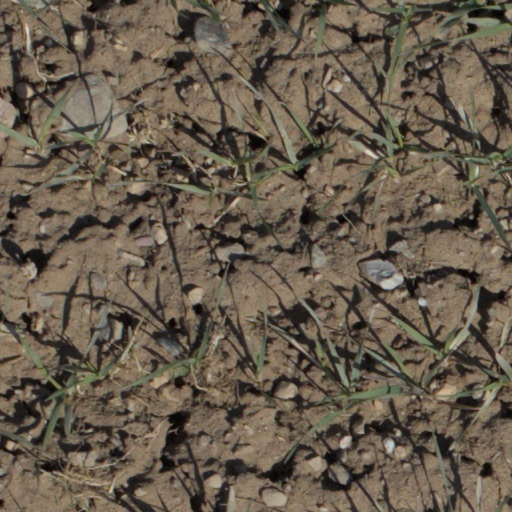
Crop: wheat